David Kandel

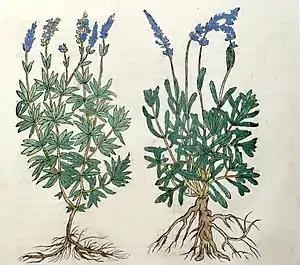

David Kandel (1520–1592) was a Renaissance artist and one of the pioneers of botanical and natural history illustration. Very little is known of his personal life.